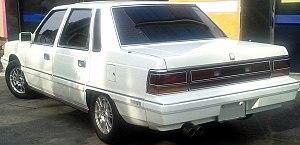
La Hyundai Grandeur est un véhicule du constructeur automobile sud-coréen Hyundai Motor vendu depuis 1986 en Corée du Sud. Depuis 2000, elle est exportée en Amérique du Nord et en Europe sous le nom de Hyundai XG et Hyundai Azera successivement.